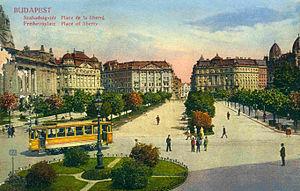
Budapest est la plus grande ville et la capitale de la Hongrie. Elle se situe en aval du coude du Danube entre le massif de Transdanubie et l'Alföld. Ses habitants sont les Budapestois.
L'ancienne ligne 2 du tramway de Budapest circulait de 1911 à 1941 entre Keleti pályaudvar et Dózsa György úti aluljáró.